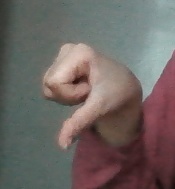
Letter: waw